Olivier Missoup

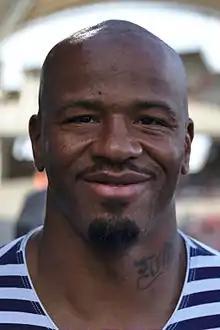
Missoup in 2015

Olivier Missoup is a French rugby union player, born 5 February 1981 in Neuilly-sur-Seine (Hauts-de-Seine), who plays as a flanker for US Oyonnax (1.93 m, 95 kg).